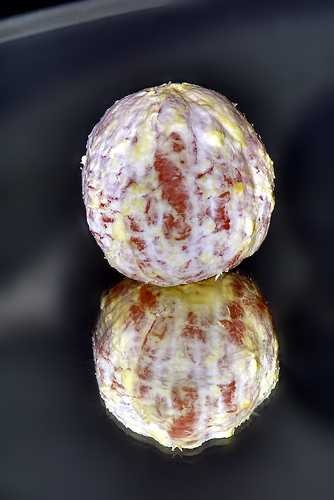
Label: Orange